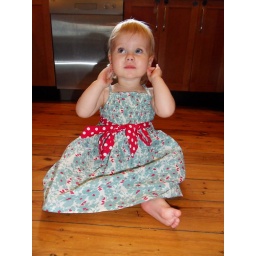
AJ models her new dress for Jo. She looks like a little girl and not a baby in this shot.